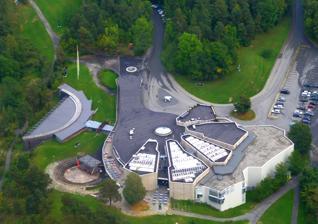
Building: Henie Onstad Kunstsenter
Country: Norway
Year built: 1968
Henie Onstad Kunstsenter Henie Onstad Kunstsenter Henie Onstad Kunstsenter Sonja Henie and King Olav V of Norway enter the Henie Onstad Kunstsenter during the opening, followed by Crown Princess Sonja and Niels Onstad . The Henie Onstad Kunstsenter is an art museum located at Høvikodden in Bærum municipality in Akershus county , Norway . It is situated on a headland jutting into the Oslofjord , approximately 10 kilometres (6.2 mi) southwest of Oslo . History The artcentre was founded in 1968 by World and Olympic champion figure skater Sonja Henie (1912–1969) and her husband, shipping magnate and art collector Niels Onstad (1909–1978). Their private collection of contemporary art, total 110 images, as well as funds for construction and operation of the centre was donated by the couple in 1961, when the Sonja Henie and Niels Onstad Foundation was created. The centre, designed by Norwegian architects Jon Eikvar and Sven Erik Engebretsen, also contains Sonja Henie's award collection. In 1994, the building was extended, and a two-story wing with exhibition spaces and technical rooms was added. This project was designed by the same architects—the new wing abuts the main body of the building as an organic extension. In 2003, another extension was made, this time in the form of an annex that extends into the outdoor park, connected to the main building by a passage leading from the lower level. In addition to six exhibition halls, the Centre also has an auditorium and  smaller meeting rooms. Today, the total building area is approximately 9,500 square metres, of which 3,500 are occupied by exhibition spaces. Present Henie Onstad Kunstsenter organizes exhibitions and performances. Art center is visited by around 100,000 people each year. The centre celebrated its 40th anniversary in 2008 with exhibitions, seminars, book, concert and movie titled Høvikodden LIVE . In 2019 the Henie Onstad Kunstsenter hosted the first FIDE World Fischer Random Chess Championship . Controversy After being identified in an exhibition catalogue in 2012 by the family of noted French-Jewish art dealer Paul Rosenberg , it was demanded that the HOK return Profil bleu devant la cheminée (Woman in Blue in Front of Fireplace) (1937), a Matisse painting that was confiscated by the Nazis in 1941. Museum Director Tone Hansen said the museum did not know the painting was stolen by the Nazis, until it was notified by the Rosenberg family. Rosenberg had bought the painting direct from Matisse in 1937, and had it stored at the time of the 1940 Nazi invasion of France in a bank vault in Libourne , a commune in the Gironde department in Aquitaine , southwestern France. The Einsatzstab Reichsleiter Rosenberg entered the vault in March 1941 to confiscate the art pieces, and after cataloging at Galerie nationale du Jeu de Paume in September 1941, it was designated to the private collection of Hermann Göring . Then via various dealers during the Nazi period, post-war in the late 1940s it was bought by Niels Onstad from the Paris -based dealer Henri Bénézit . It has since appeared in numerous publications, and toured the world on several occasions. Although under Norwegian law, due to the period of ownership the painting now belongs to HOK, Norway was one of 44 signatories to the 1998 Washington Conference Principles on Nazi-Confiscated Art . Protracted mediation, overseen by Christopher A. Marinello, saw the painting returned to the heirs of Paul Rosenberg in March 2014. As a result, the Henie Onstad Kunstsenter launched a Provenance Project. References